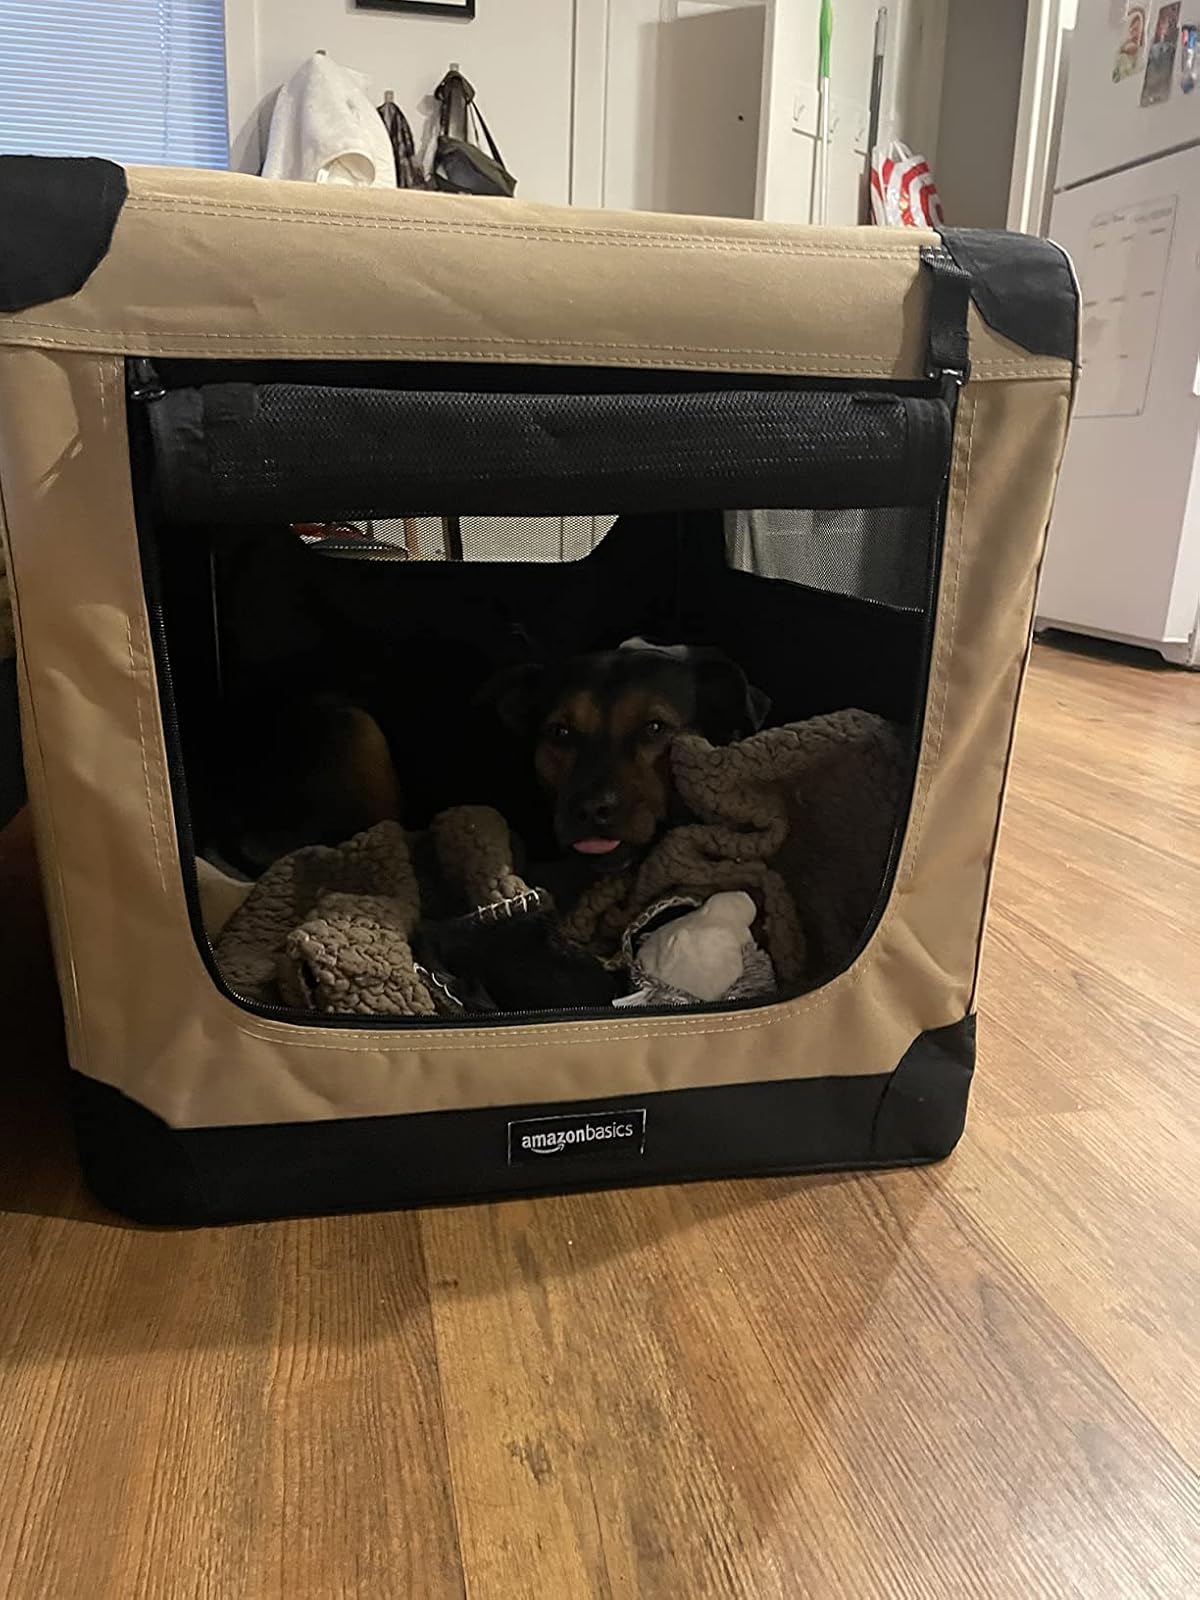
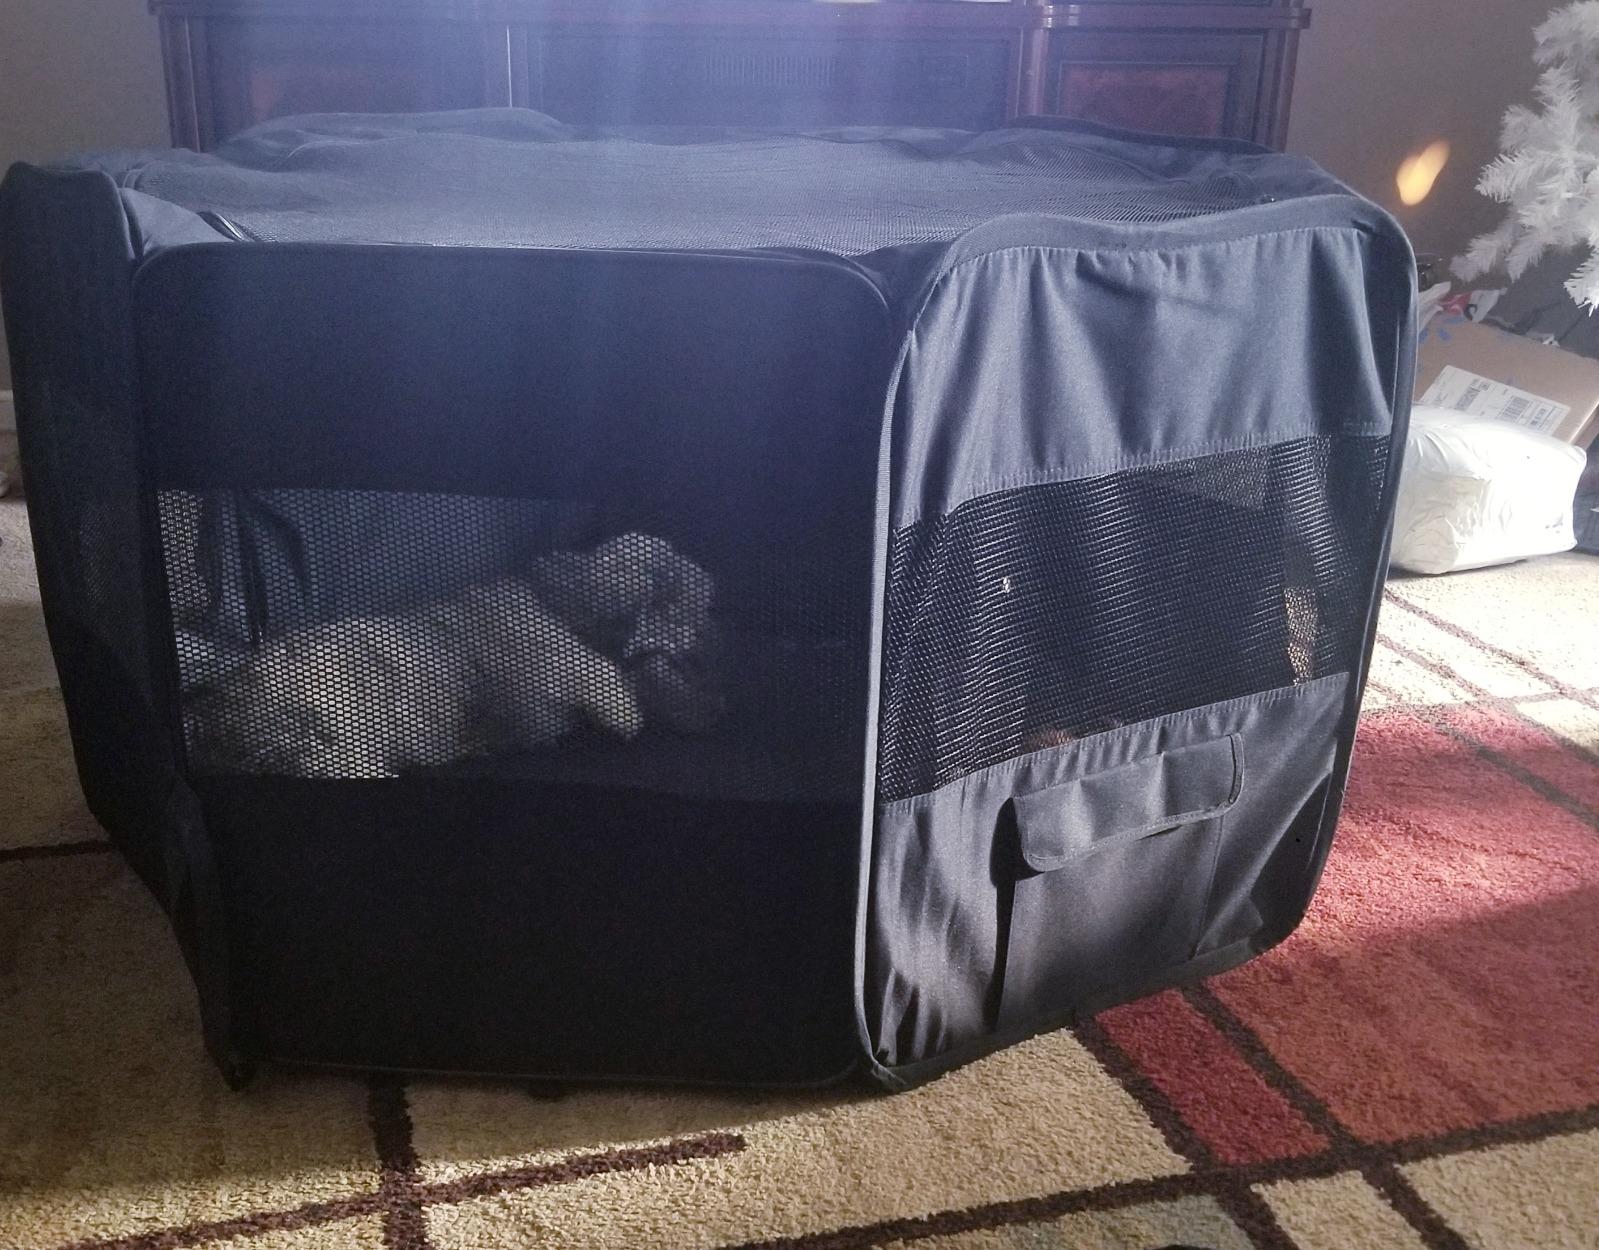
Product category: items_kennel
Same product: no